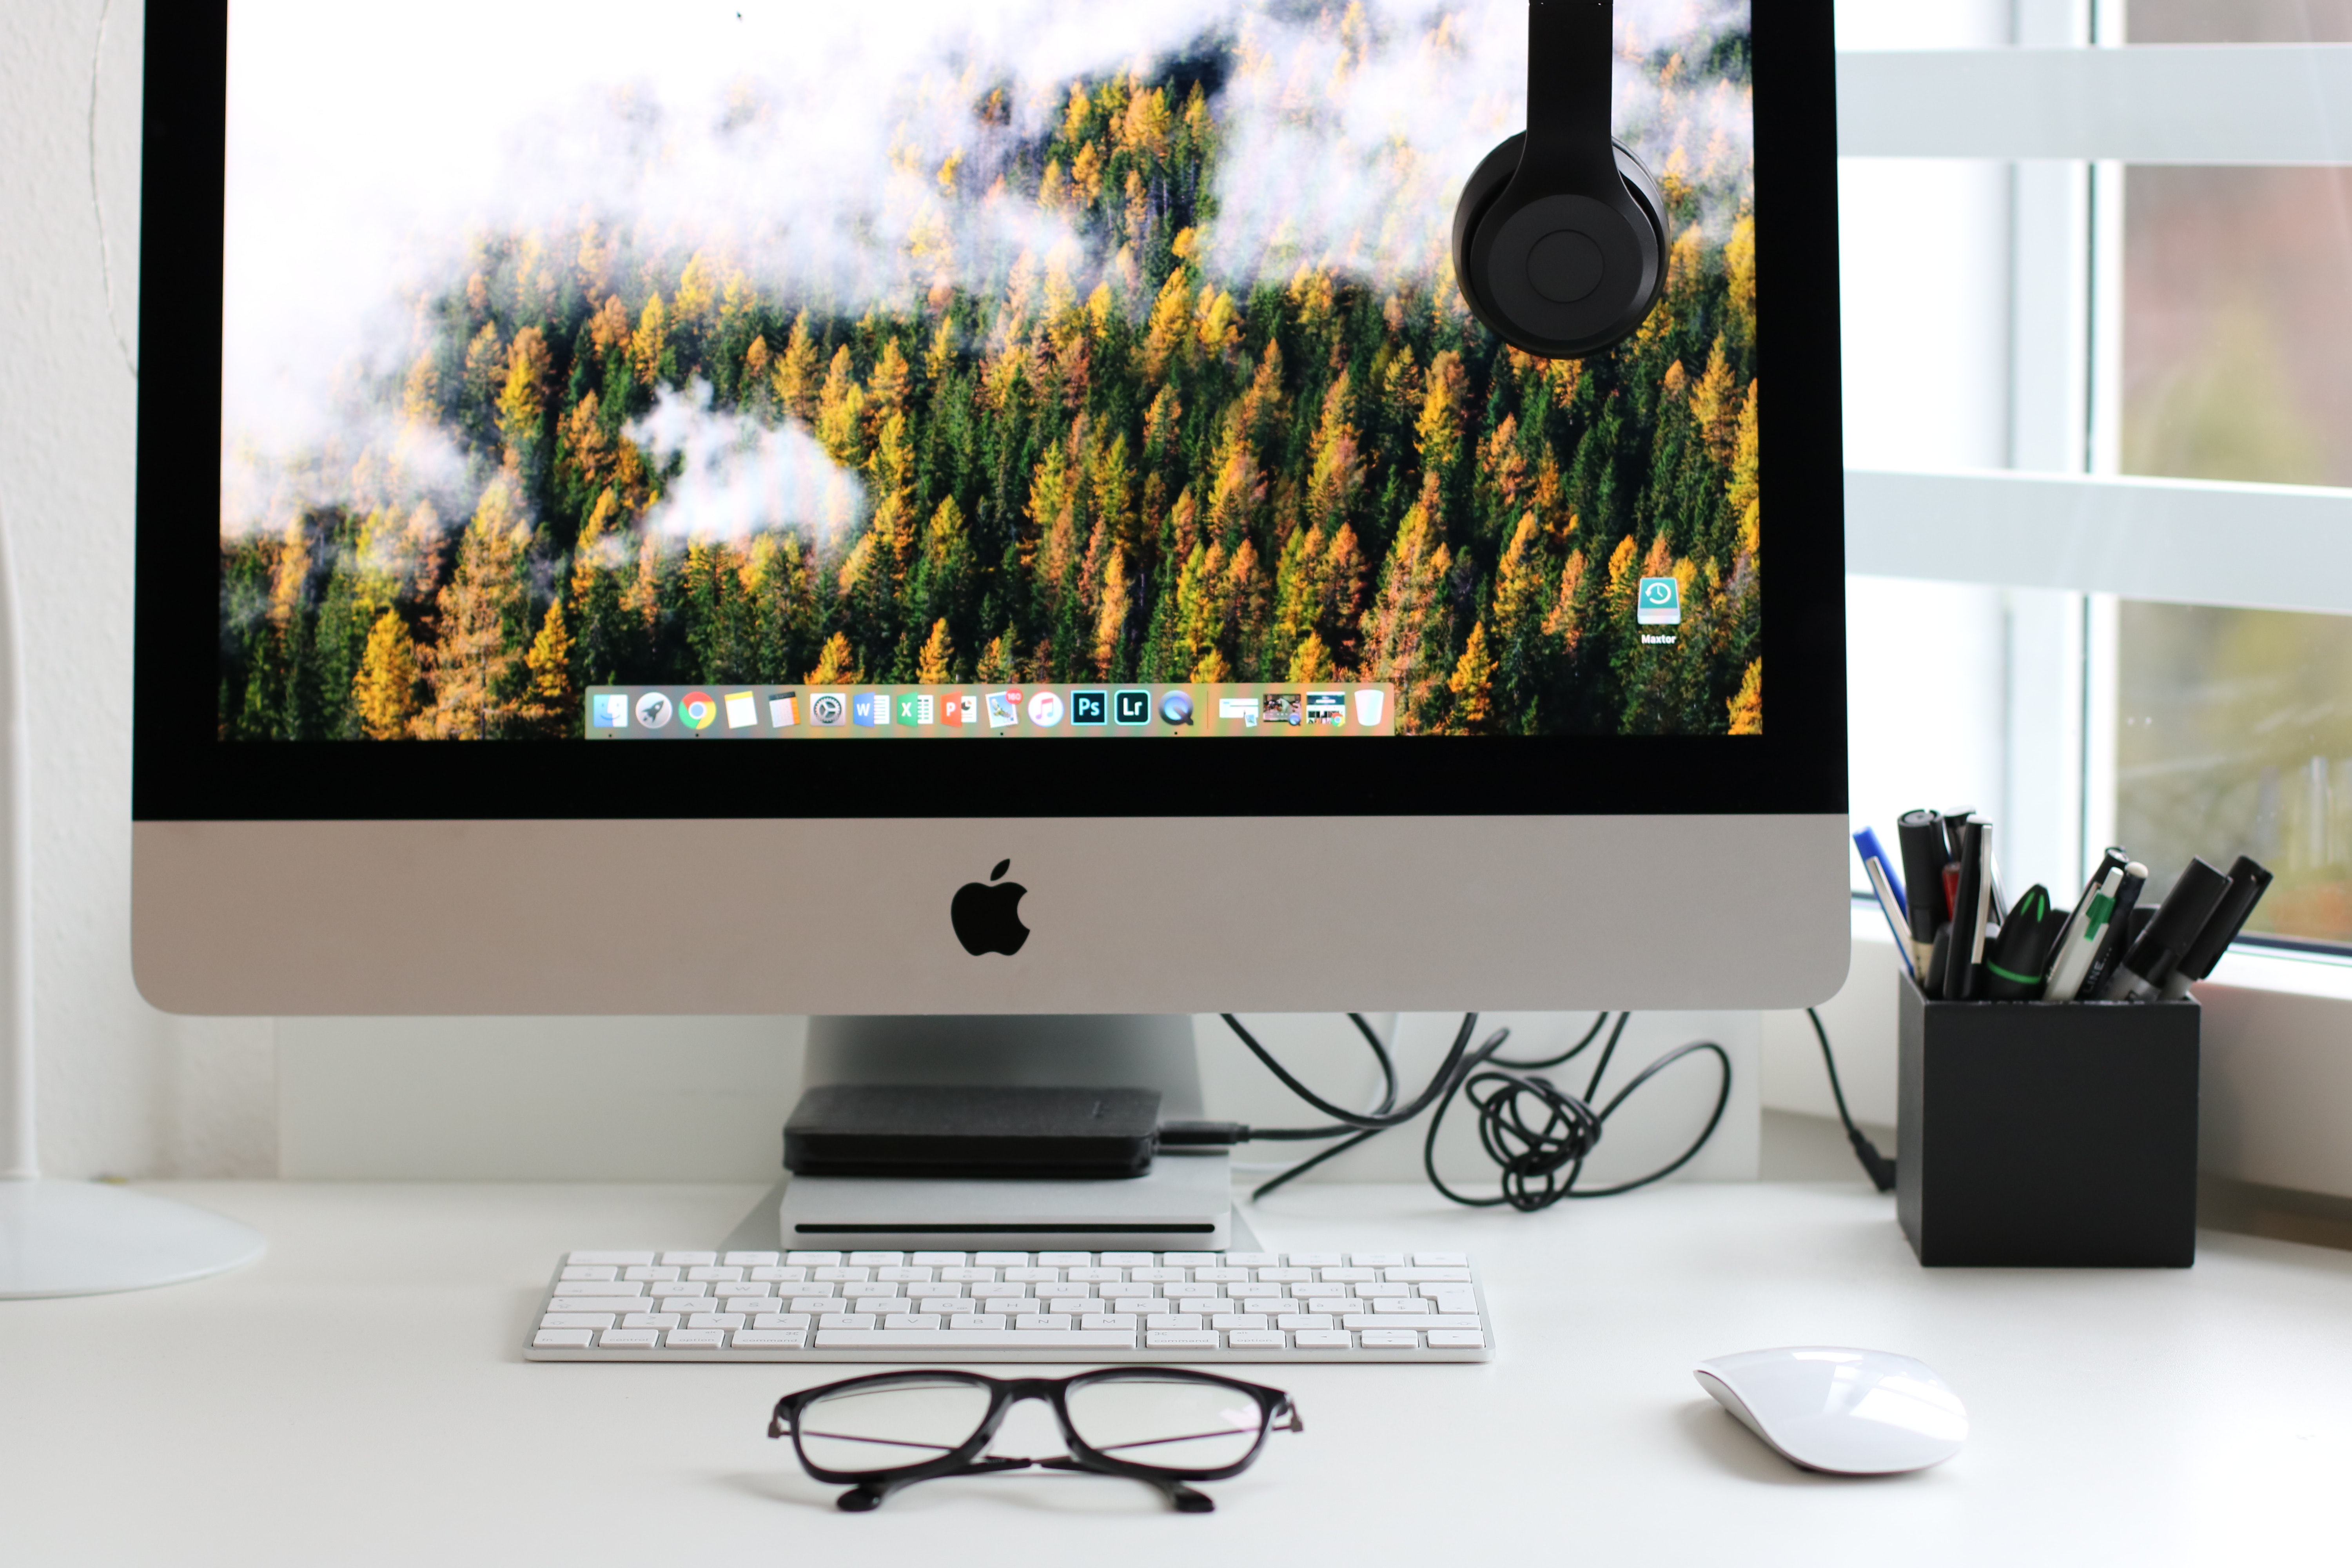
desktop computer, output device, computer monitor, technology, electronic device, electronics, display device, furniture, room, personal computer, desk, table, Computer monitor accessory, design, screen, computer desk, lcd tv, multimedia, cable, audio equipment, computer, interior design, gadget, computer hardware, flat panel display, personal computer hardware